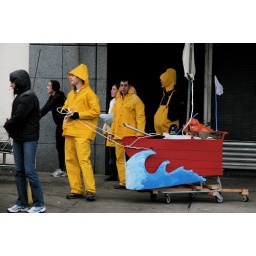
The guys in the yellow slickers said they were fish sticks. They were the ones throwing squid.